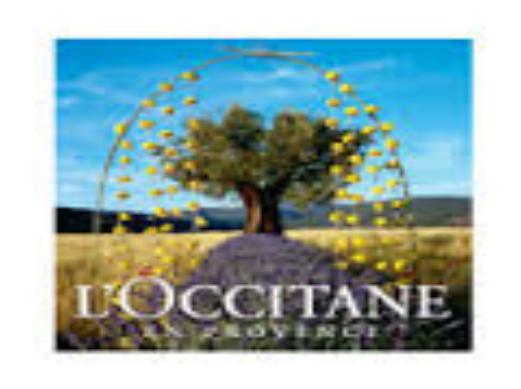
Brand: L'Occitane en Provence
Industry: Necessities